Rabbit Hill

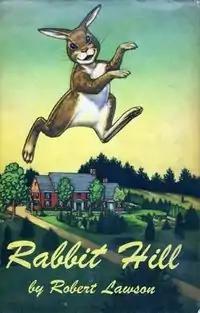
Book cover

Rabbit Hill is a children's novel by Robert Lawson that won the Newbery Medal for excellence in American children's literature in 1945. In 1954 he wrote a sequel, "The Tough Winter".